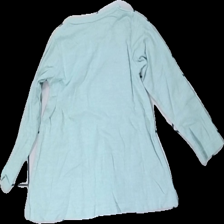
View: back
Type: Top
Category: Children
Brand: Not in the list
Brand text on label: Åhlens
Colors: Turquoise
Material: 100% cotton
Pattern: Other
Cut: Regular
Size: 86
Season: All
Damage: slightly washed out
Price range: 50-100
Recommended usage: Reuse